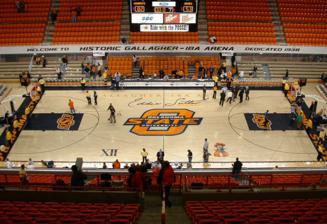
Building: Gallagher-Iba Arena
Country: United States of America
Year built: 1938
Basketball and wrestling venue Gallagher-Iba Arena "The Rowdiest Arena in the Country" "The Madison Square Garden of The Plains" Mr. Iba's House of Horrors Former names 4-H Clubs and Student Activities Building (1938–c.1939) Gallagher Hall (1939–1987) Location 1046 West Hall of Fame Avenue Stillwater, OK 74078 Coordinates 36°07′33″N 97°3′54″W / 36.12583°N 97.06500°W / 36.12583; -97.06500 Owner Oklahoma State University Operator Oklahoma State University Capacity 13,611 (2000–present) 6,381 (1986–2000) 6,750 (1983–1986) 7,200 (1959–1983) 9,000 (1938–1959) Surface White Maple basketball court (original 1938 court) Construction Broke ground February 25, 1938 Opened December 9, 1938 Renovated 1986, 2000 Construction cost $1.5 million (original) ($32.5 million in 2023 dollars ) $55 million (Renovation) Architect Crafton Tull Sparks (Renovation) Tenants Oklahoma State Cowboys and Cowgirls ( NCAA DI ) (1938–present) Gallagher-Iba Arena , also known as "The Rowdiest Arena in the Country" and "The Madison Square Garden of the Plains” , is the basketball and wrestling venue at Oklahoma State University in Stillwater, Oklahoma , United States . Originally completed in 1938 and named the 4-H Club and Student Activities Building, it was soon renamed Gallagher Hall to honor wrestling coach Ed Gallagher . After renovations in 1987, the name became Gallagher-Iba Arena, as a tribute to longtime basketball coach and innovator Henry Iba . History The first basketball game was played on December 9, 1938, when Iba's Oklahoma A&M Aggies beat Phog Allen 's Kansas Jayhawks , 21–15, in a battle between two of the nation's early basketball powers. In its original configuration, seating was limited to 9,000. The original maple floor, still in use today, was the most expensive of its kind in America when it was installed in 1938. The first wrestling duel in the newly renamed Gallagher Hall was held on January 27, 1939, against Indiana with A&M winning 18–6. The distinction of being the first A&M (Oklahoma State) wrestler to compete in Gallagher Hall goes to three-time NCAA champion Joe McDaniel of Sulphur, OK.  McDaniel defeated Donnacher of Indiana, 13–2. On February 3, 1989, the Oklahoma State Cowboys hosted the Hoosiers in a celebration of the 50-year anniversary of the first Gallagher Hall dual. The Cowboys defeated the Hoosiers, 28–6. Former wrestling coach Myron Roderick claimed that during the 1978 Big 8 Conference Finals, over 9,000 fans packed the old barn and saw unranked Daryl Monasmith beat the defending national champion from Iowa State, Frank Santana. According to Roderick, "It got so loud, a lot of the lights busted in Gallagher. And that is the loudest I've ever heard it. It was unbelievable." "Gallagher's House of Horrors" The Pokes set a new wrestling attendance record in the first season after expansion, packing in 10,802 for Bedlam on February 18, 2001. Previously, the largest crowd was estimated at 8,300. On February 19, 2017 the wrestling team set the All-Time Gallagher-Iba Arena Attendance Record when they hosted 14,059 spectators for their dual with Penn State. The dual's attendance broke a record set 10 years prior when the men's basketball team played Missouri in front of 14,044 fan. Since wrestling began in Gallagher-Iba Arena, the Cowboys have won 34 NCAA titles and have had 34 unbeaten and untied campaigns at home. One of their longest winning streaks ran with the arena's opening in 1939 and lasted until February 16, 1951. During that period, Oklahoma State won 37 straight home duals, including no ties. From the final dual of 1959 through the first five home duals of the 1967 season, Oklahoma State wrestled 61 duals without a loss, finishing with an impressive 60–0–1 record before the streak was broken by Bedlam rival Oklahoma 19–13. On February 3, 1939, Oklahoma A&M wrestled for the first time inside the arena, defeating Indiana 18–6. On February 3, 1989, the Oklahoma State Cowboys hosted the Hoosiers in a celebration of the 50-year anniversary of the first Gallagher Hall dual. The Cowboys defeated the Hoosiers, 28–6, in the 1989 dual. OSU's latest home winning streak of 50 consecutive duals was the second-longest such streak without a loss or tie (it began near the end of the 1986 season). That streak came to an end on January 30, 1993, when Penn State handed the Pokes a sound 38–7 defeat, Oklahoma State's worst loss ever on its home mat. In only five seasons have OSU teams lost more than one home dual during the season, including the 1992–93 season when OSU finished below .500 for the first time ever in Gallagher-Iba Arena. In contrast, six Cowboy teams have won at least 10 home duals during a single season. The modern Gallagher-Iba In the 1990s, Oklahoma State was in desperate need of a larger basketball arena. Instead of building a new arena off campus, the decision was made to expand Gallagher-Iba Arena from a modest 6,381 seats to its current 13,611 seats. The structure of the new Gallagher-Iba Arena was built around the old arena during the basketball season to allow games to be played; essentially the new Athletics Center encapsulated the old gym. Once the exterior was nearly completed, the roof of the old arena was dismantled. The old sightlines and the original white maple floor were kept (it remains the oldest original basketball court floor still in use). The expansion, completed in time for the 2000 Cowboy basketball season, cost $55 million and was designed by Gary Sparks and built by Manhattan Construction. The Cowboys opened the new Gallagher-Iba Arena with a 70–60 victory over the Arkansas-Little Rock Trojans . Gallagher-Iba Arena was named the best college gymnasium by CBS SportsLine.com in August 2001. On January 15, 2005, the court was officially named after Eddie Sutton as Eddie Sutton Court . On March 4, 2005, ESPNU held its debut, which was simulcast on ESPN2, at Gallagher-Iba Arena. To commemorate the event, 3 Doors Down provided a free concert at the arena. The OSU Basketball team and coaches, including Eddie Sutton, were present at the event. On January 12, 2008, Gallagher-Iba played host to the highest attended women's sporting event in the state of Oklahoma 13,611 (a sellout) as the OSU Cowgirls beat the Oklahoma Sooners in basketball 82–63. Along with the expansion of the historic arena, the new Athletics Center has many features. A total of 14 luxury suites stretch across the west side of the facility, overlooking both the basketball court and the football field. Banners signifying the success of Oklahoma State Athletics are hung from the rafters, as well as a banner commemorating the loss of 10 members of the OSU basketball family when they were killed in a plane crash in Colorado and a banner commemorating the 4, including the women's basketball team coaches, who died in a plane crash over Arkansas in 2011. The pride of OSU athletic triumphs are also illustrated in photographic and trophy displays in "Heritage Hall", the west first floor hallway. In the southeast concourse, two seats are permanently reserved for the arena's namesakes. Spirit Rider The original Spirit Rider statue sits outside of the Sherman E. Smith training facility across from Boone Pickens Stadium. The Spirit Rider wears a cowboy hat,  rides a black horse named Bullet, and carries an OSU flag. The Spirit Rider can also be found inside the arena in the southwest corner. This Spirit Rider kneels with his hat off, in front of a memorial for the 10 men who died in a 2001 plane crash. Camp Sutton Oklahoma State students have begun referring to their temporary towns as "Camp Sutton", in honor of the late head coach Eddie Sutton . Twin cities of tents are pitched on the north and south sides of the arena, in hopes of securing floor seats in either the northside or southside student sections. In recent years, Camp Sutton has grown into an increasingly over-the-top affair. Many students played a part in the Camp Sutton campout from January 11, 2007, to February 27, 2007 (four days before the Texas game and up to the K-State game). The camp lasted from the second Oklahoma State University Big 12 home game to the last Big 12 home game of the season. Several groups of student campers from the Northside Nasties and the Southside Savages all joined and lived under over 1,700 square feet (160 m 2 ) of tarps duct taped and tied together, nicknamed the Thunderdome. It was occupied every day (except times during sporting events) for the entire campout. Although students had camped outside Gallagher-Iba Arena for years, the name Camp Sutton was added during January 2006. Coincidentally, this would be Eddie's last season as head coach. Students are now required to register tents in order of arrival, beginning four days before the game and continuing on. During this time period, at least one member of the "tent" was required to be present. A tent being ten people or less, this means that several students weathered freezing temperatures and sleepless nights in order to obtain seating to basketball games. The first game under the new procedures was the Bedlam game of 2006, with over 55 tents registering. The new policy was so successful that around 400 students were granted admission in six minutes, and the Athletic Department saw the value of providing safe and fair admissions to students based upon arrival times. During the 2006–07 men's basketball season, the camp was moved to the south side of Boone Pickens Stadium. This was done to provide more electrical outlets to the campers, and to provide a wind block from the prevailing northerly, and generally quite strong, Oklahoma winter winds. The policy was in effect from the second home Big 12 game until the last Big 12 home game of the season. See also List of NCAA Division I basketball arenas References